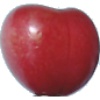
Label: Cherry 2